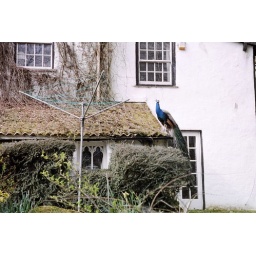
Peacock on a house roof near Staveley, Cumbria